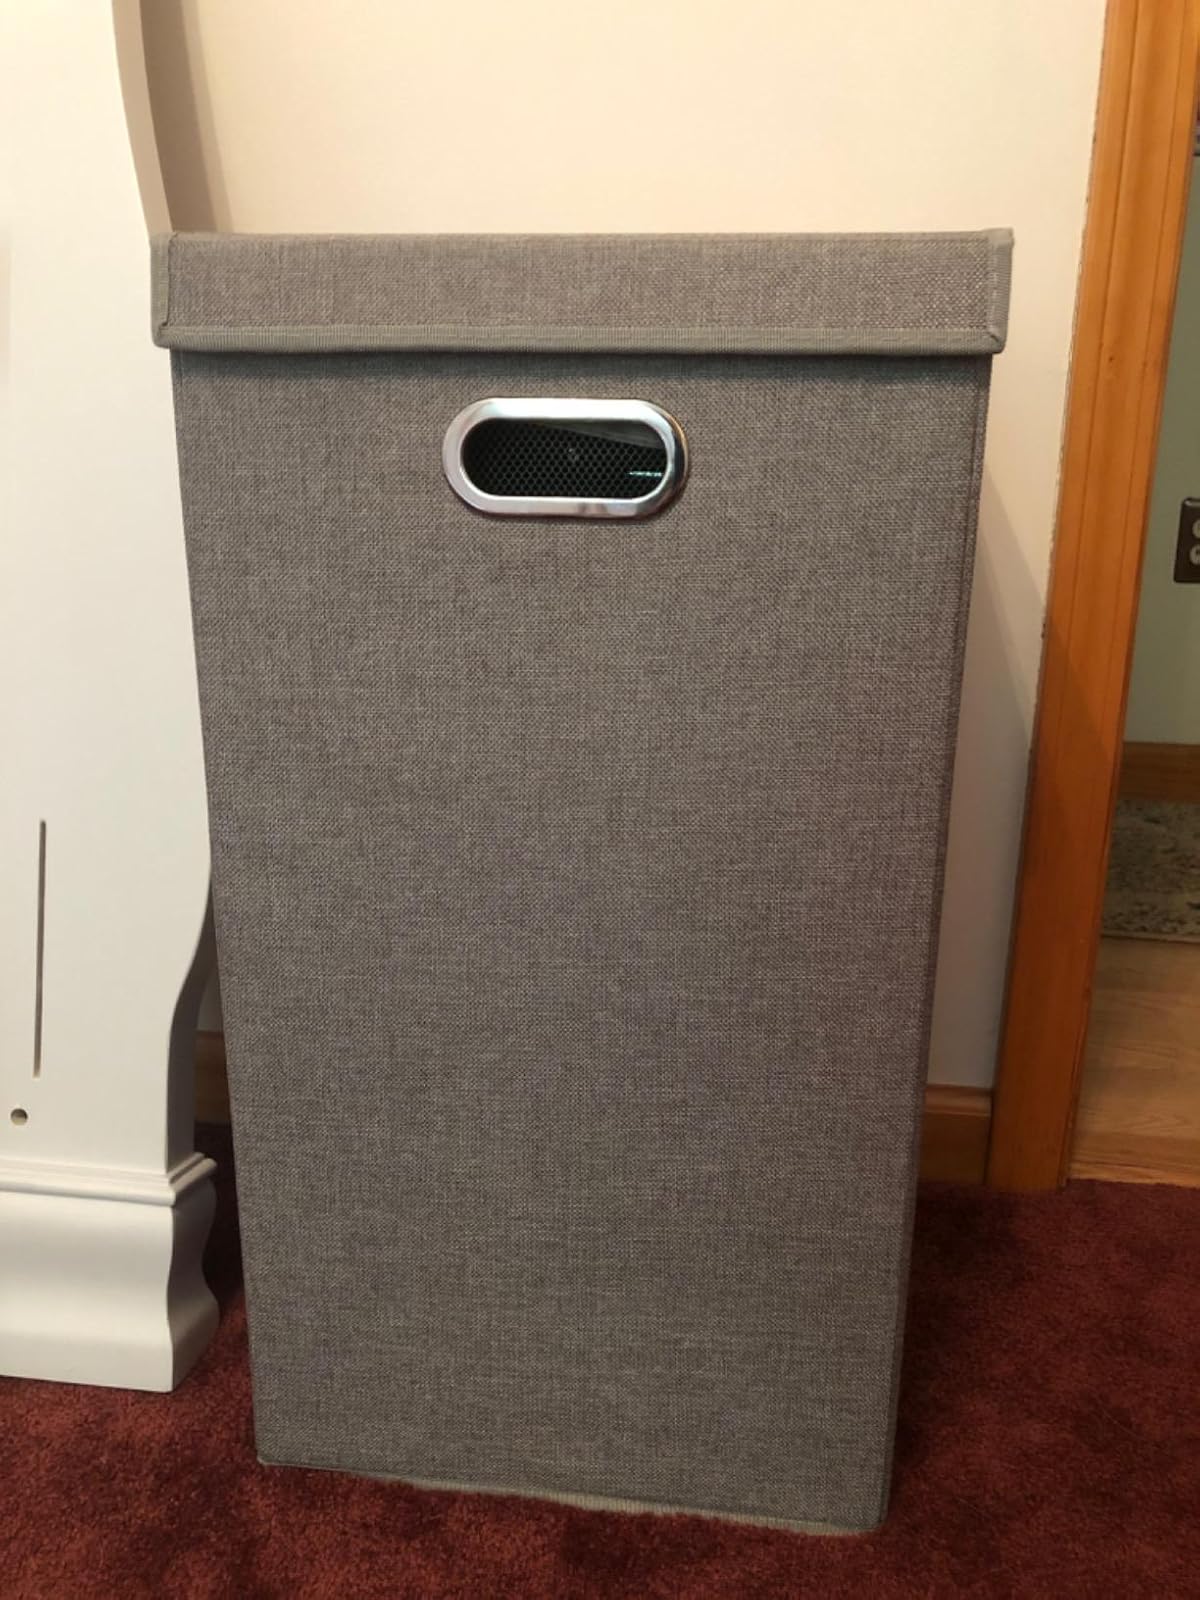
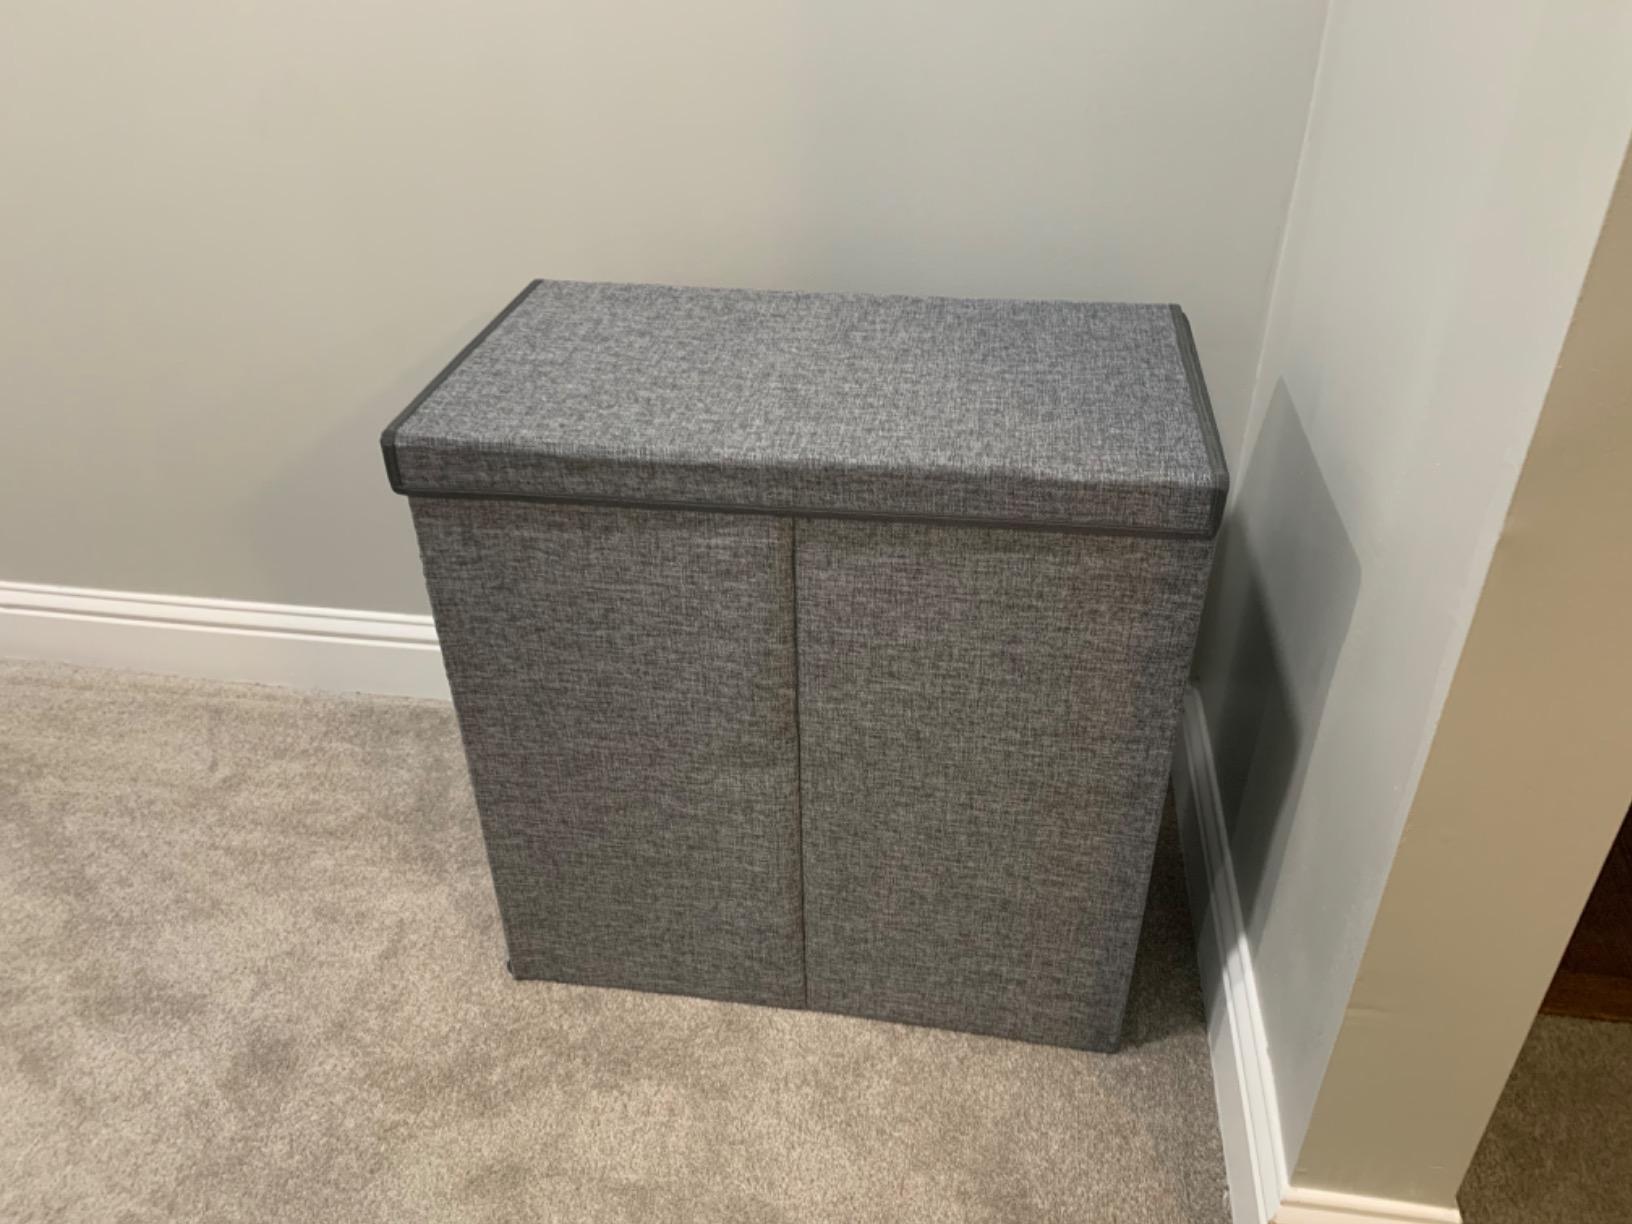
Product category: items_hamper
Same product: no